Sanchong Elementary School metro station

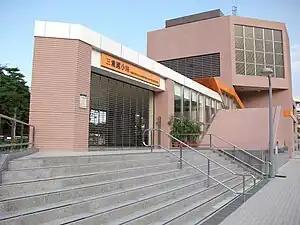
Sanchong Elementary School station entrance

The Taipei Metro Sanchong Elementary School station is a station on the Luzhou Line located in Sanchong District, New Taipei, Taiwan. The station opened for service on 3 November 2010.